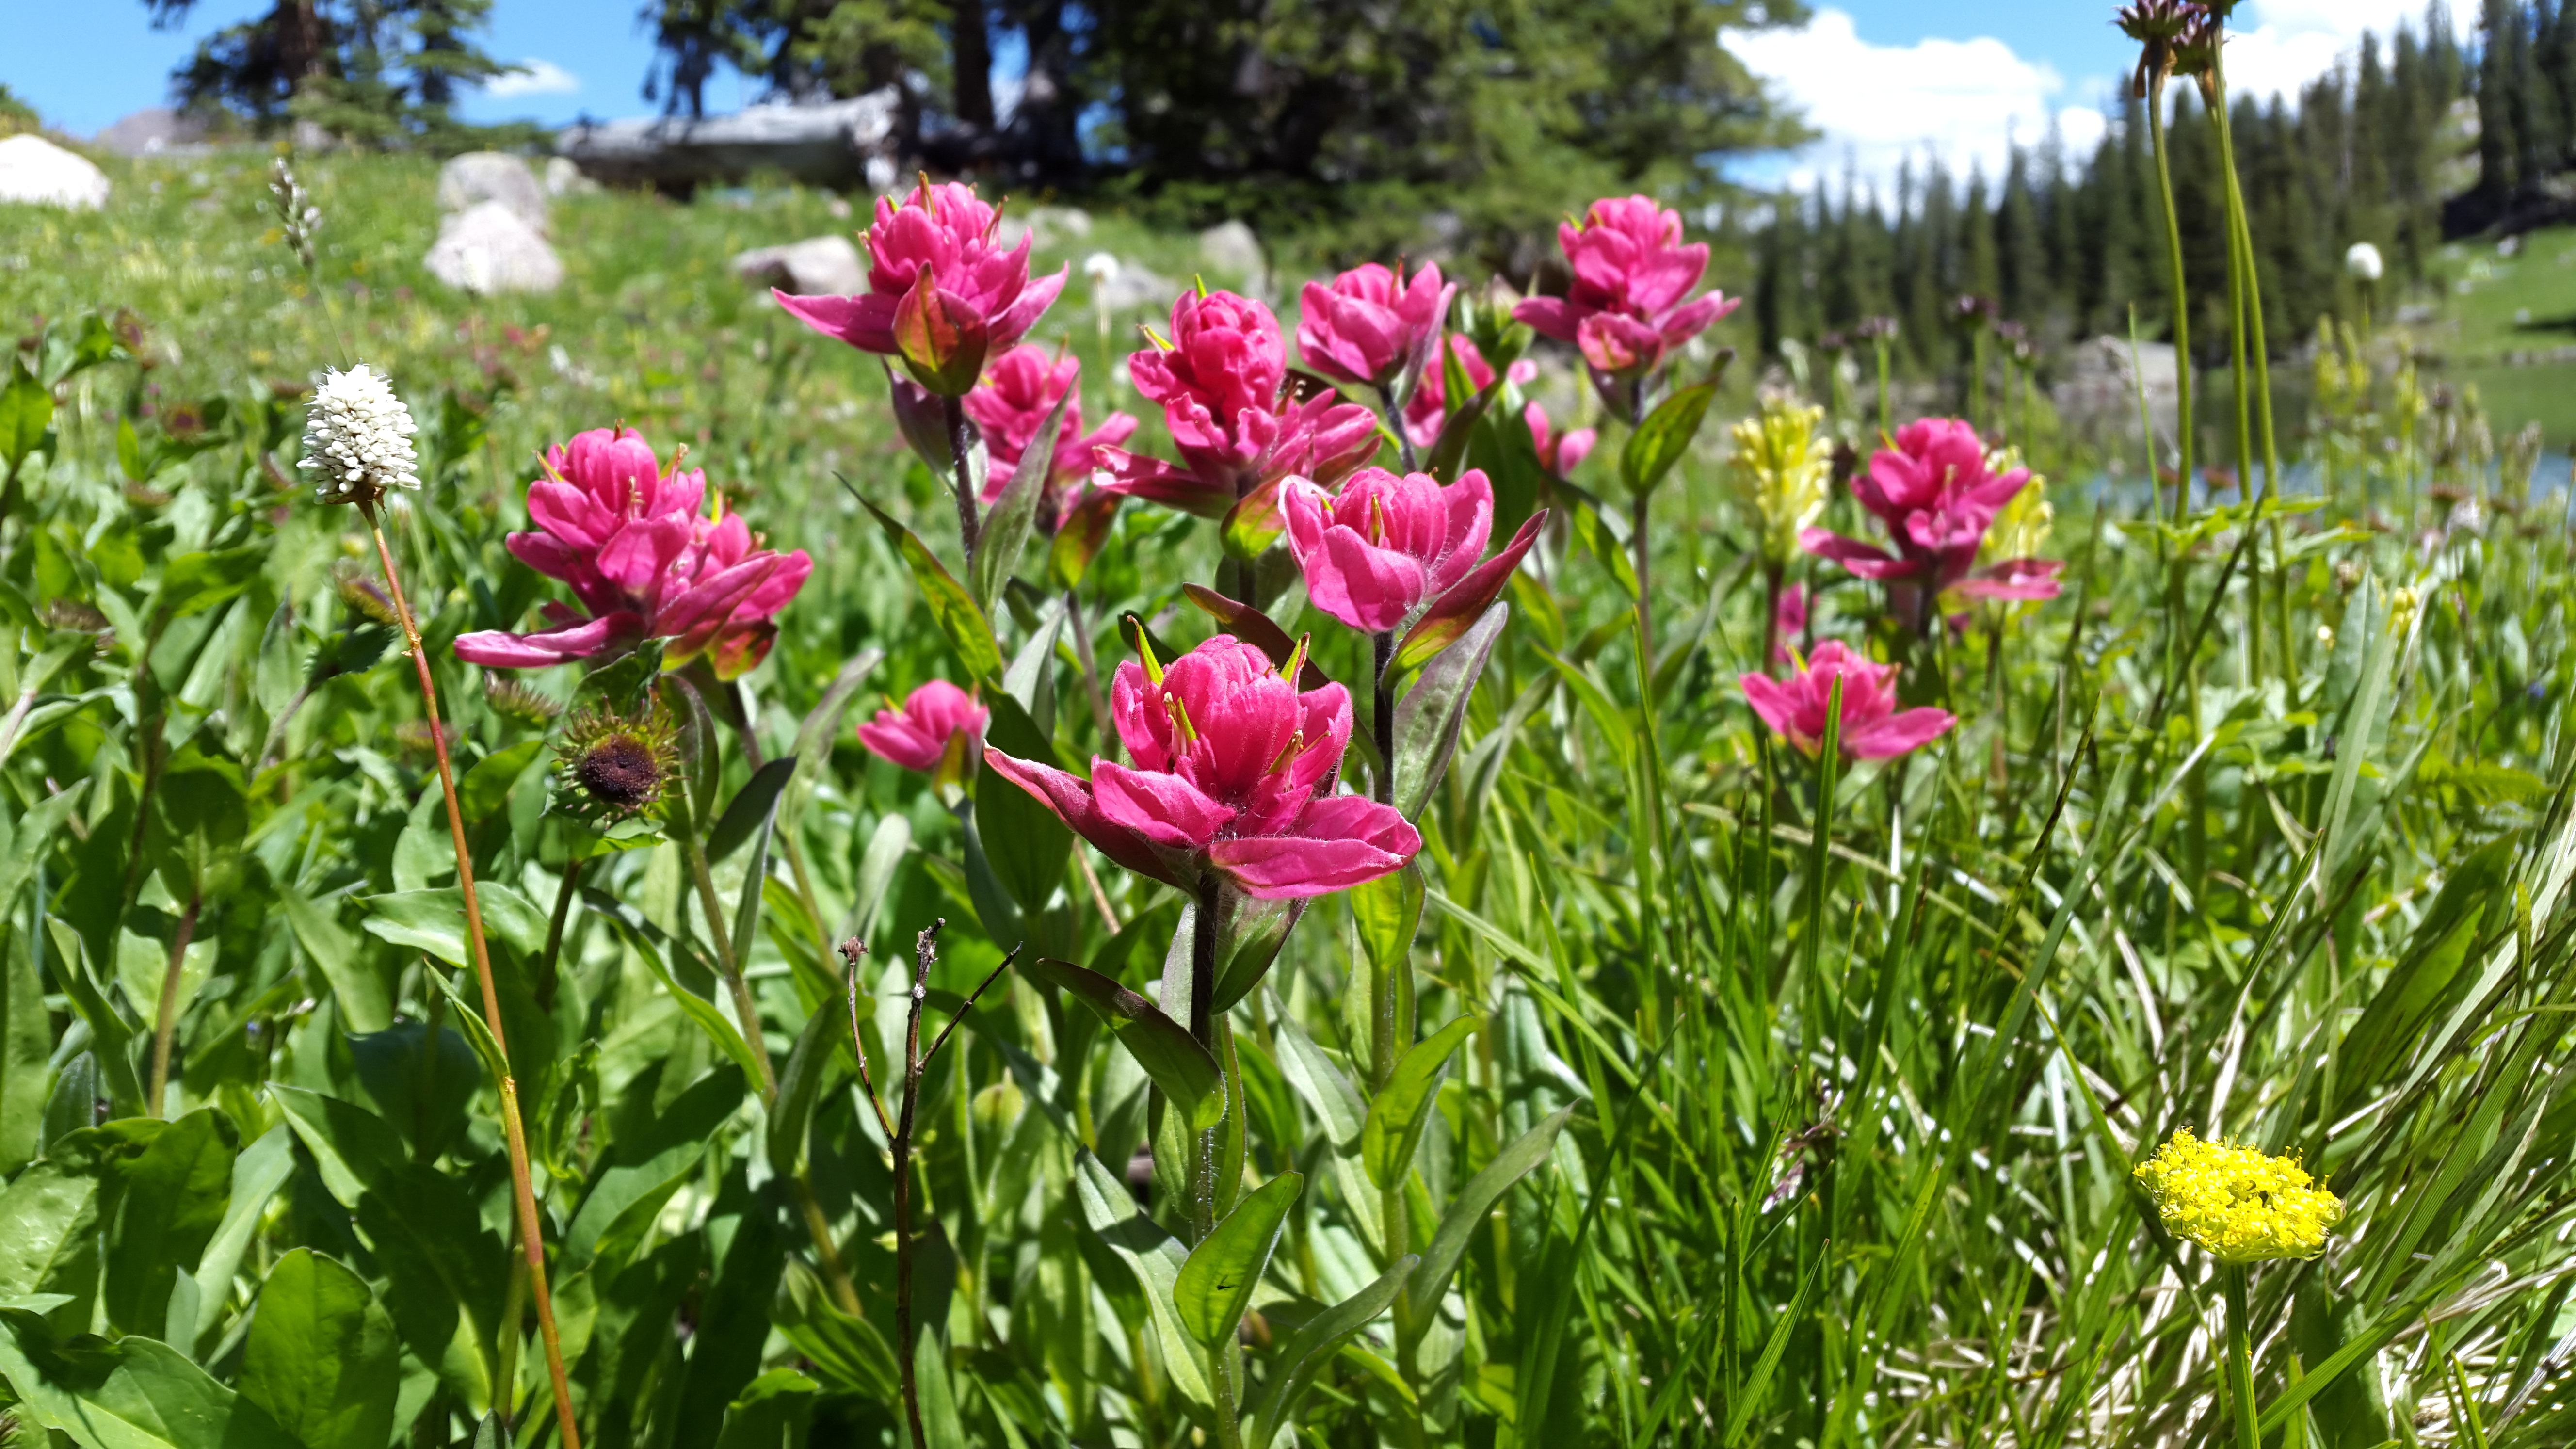
nature, grass, plant, field, meadow, prairie, flower, green, botany, garden, flora, wildflower, flowering plant, mountain flower, land plant, red paintbrush, summser